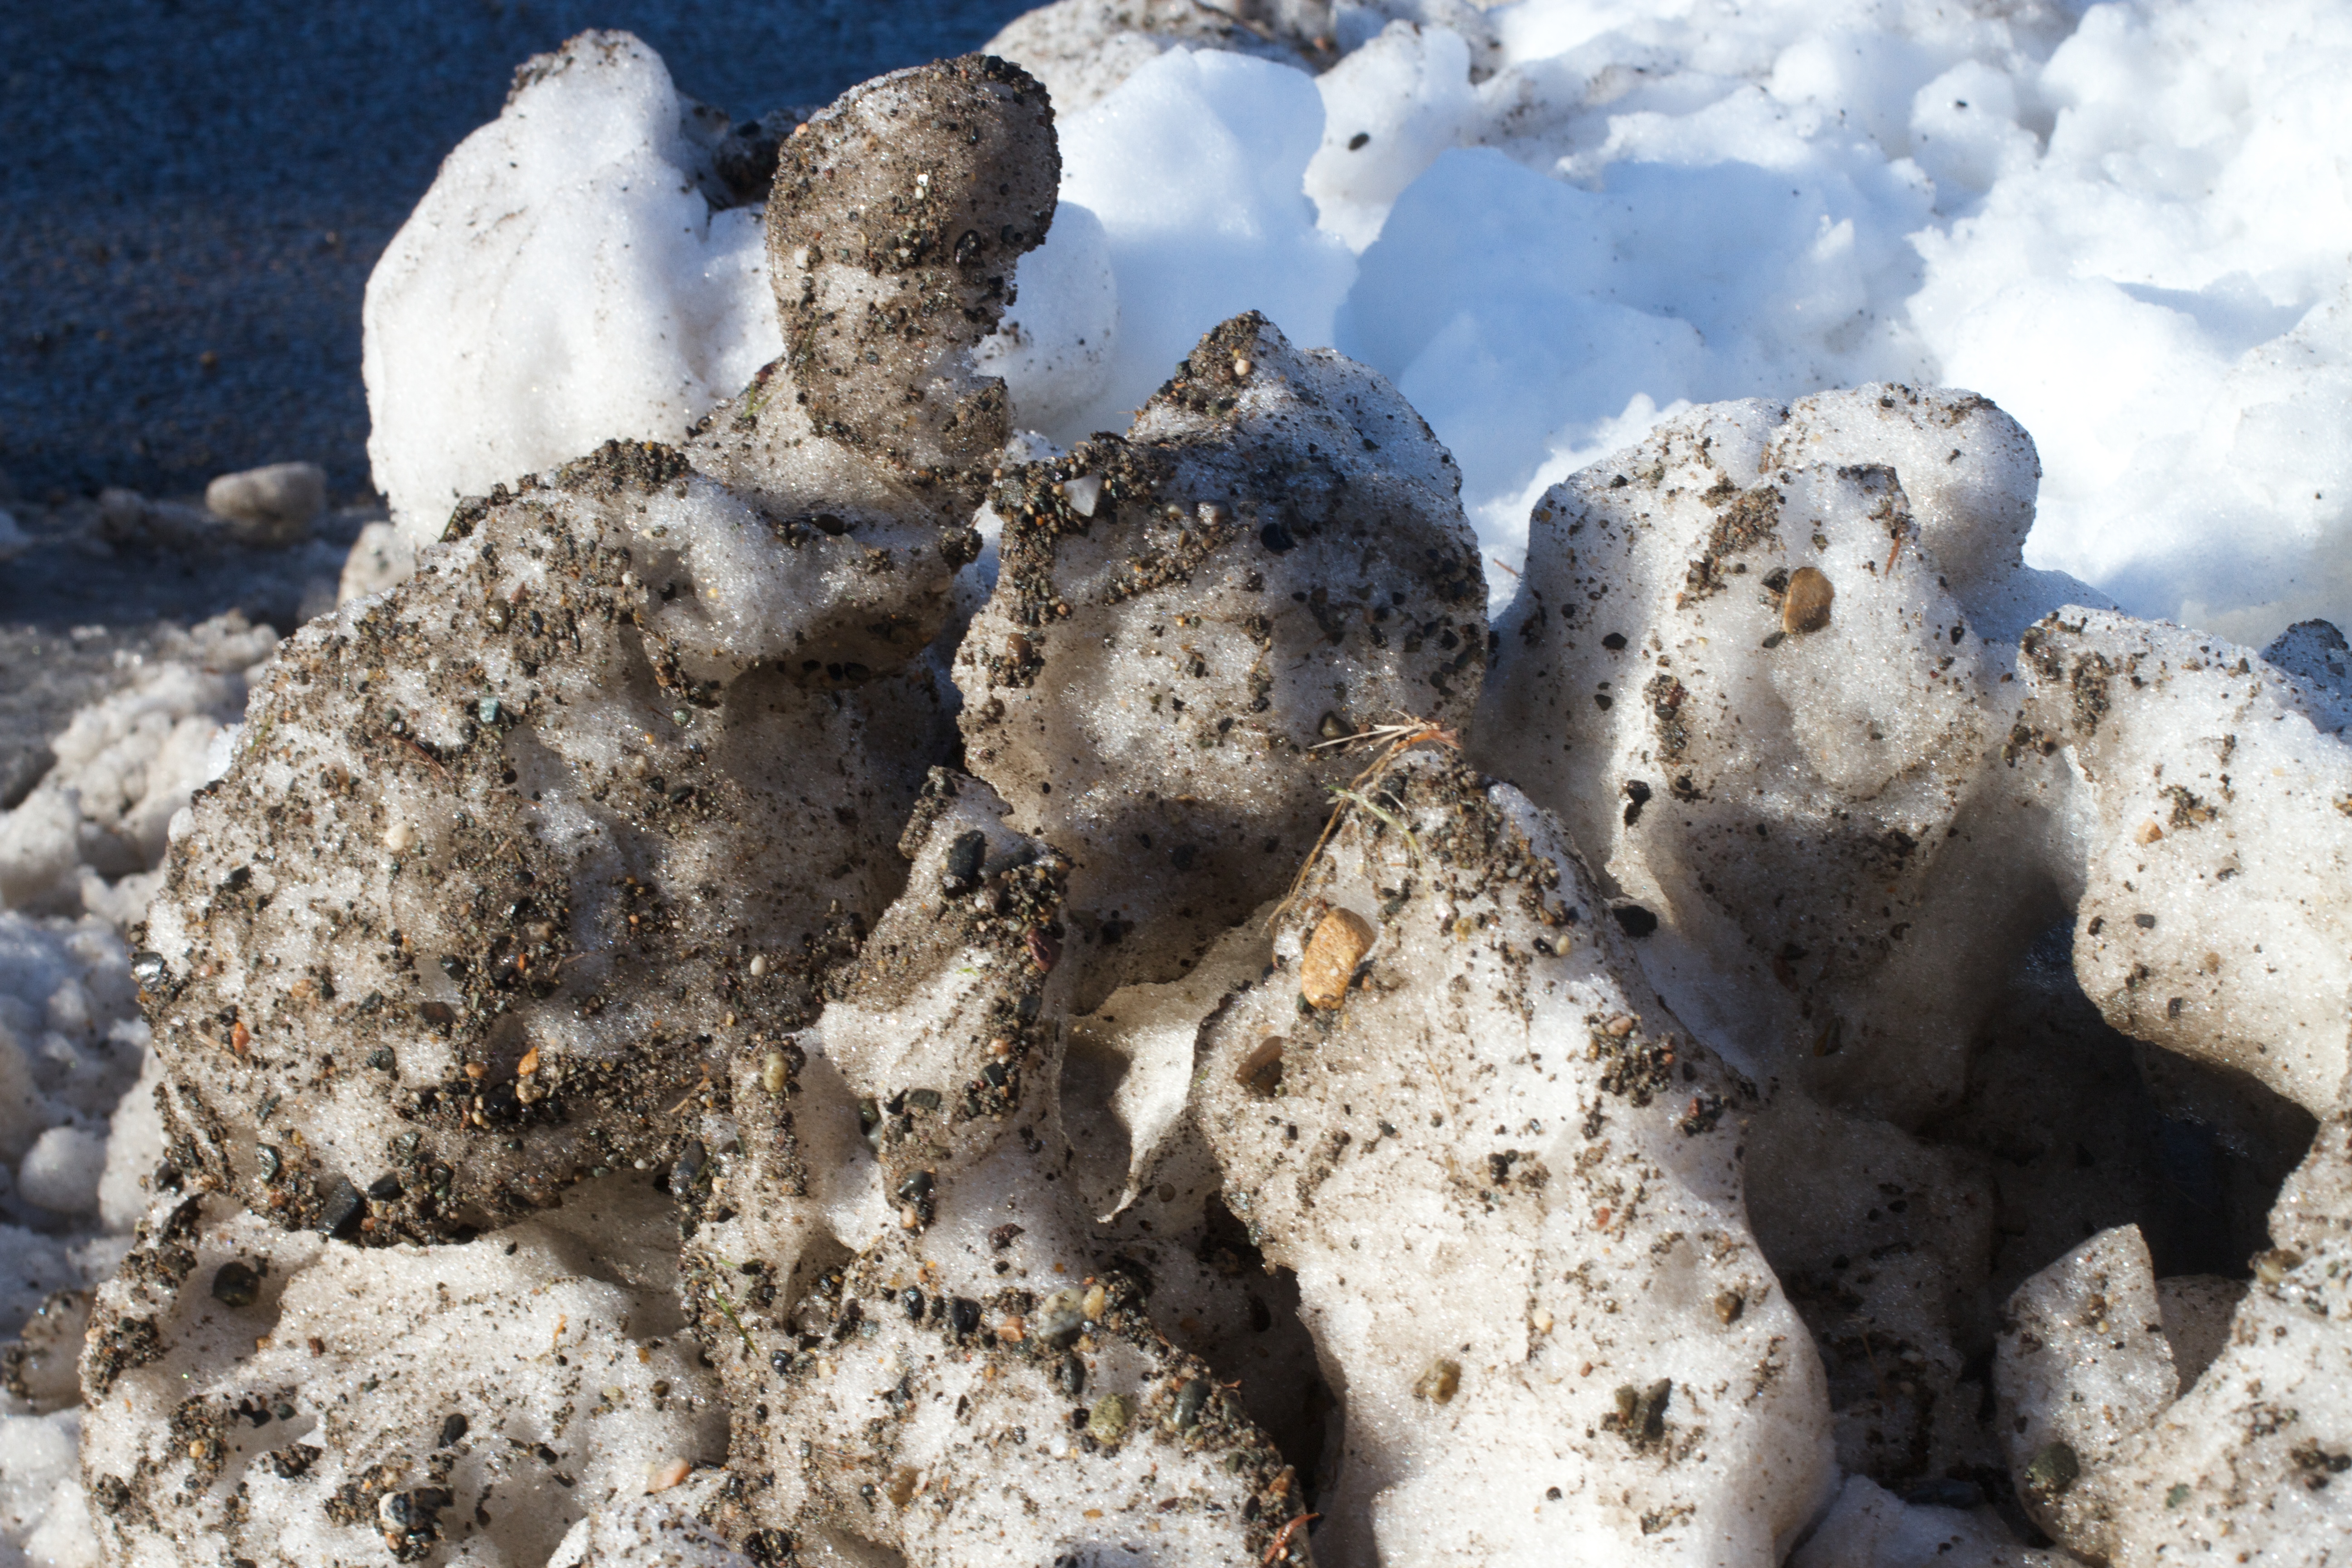
rock, snow, winter, soil, material, geology